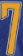
Number: 7